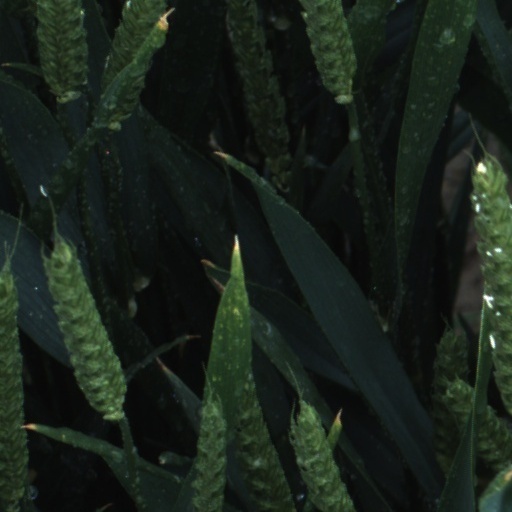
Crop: wheat